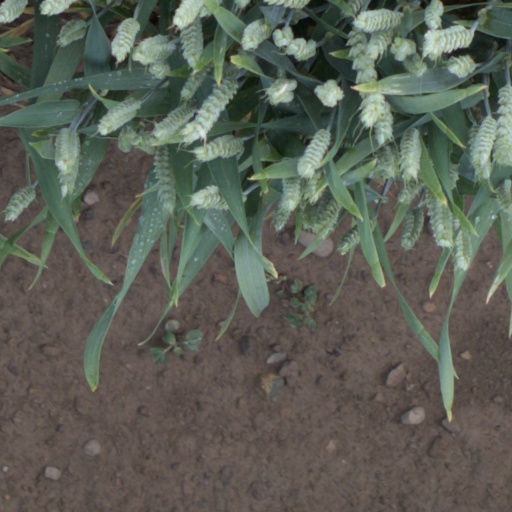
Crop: wheat